Nu metal

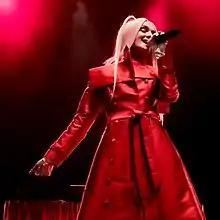

During the mid-2010s, there was a discussion within media of a possible nu metal revival because of bands fusing nu metal with other genres. Despite the lack of radio play and popularity, some nu metal bands recaptured some of their former popularity as they released albums in a nu metal style. Many metalcore and deathcore groups gained moderate popularity in the 2010s and used elements from nu metal. This fusion is nu metalcore. Suicide Silence's 2011 album "The Black Crown", which features elements of nu metal and deathcore, peaked at number 28 on the "Billboard" 200. In 2014, Issues' self-titled debut album peaked at number 9 on the same chart. The album features elements of metalcore, nu metal, pop and R&B. Of Mice & Men's 2014 album "Restoring Force", which features elements of nu metal, peaked at number 4 on the "Billboard" 200. Bring Me the Horizon, often described as a metalcore band, released their fifth album "That's the Spirit", which peaked at number 2 on the "Billboard" 200, in 2015. The album draws from multiple genres including nu metal and would experiment further with nu metal on their 2020 album "". The band's keyboardist has described them as a nu metal band. Motionless In White in "Graveyard Shift" and "Disguise" features elements of industrial, gothic, metalcore and nu metal.